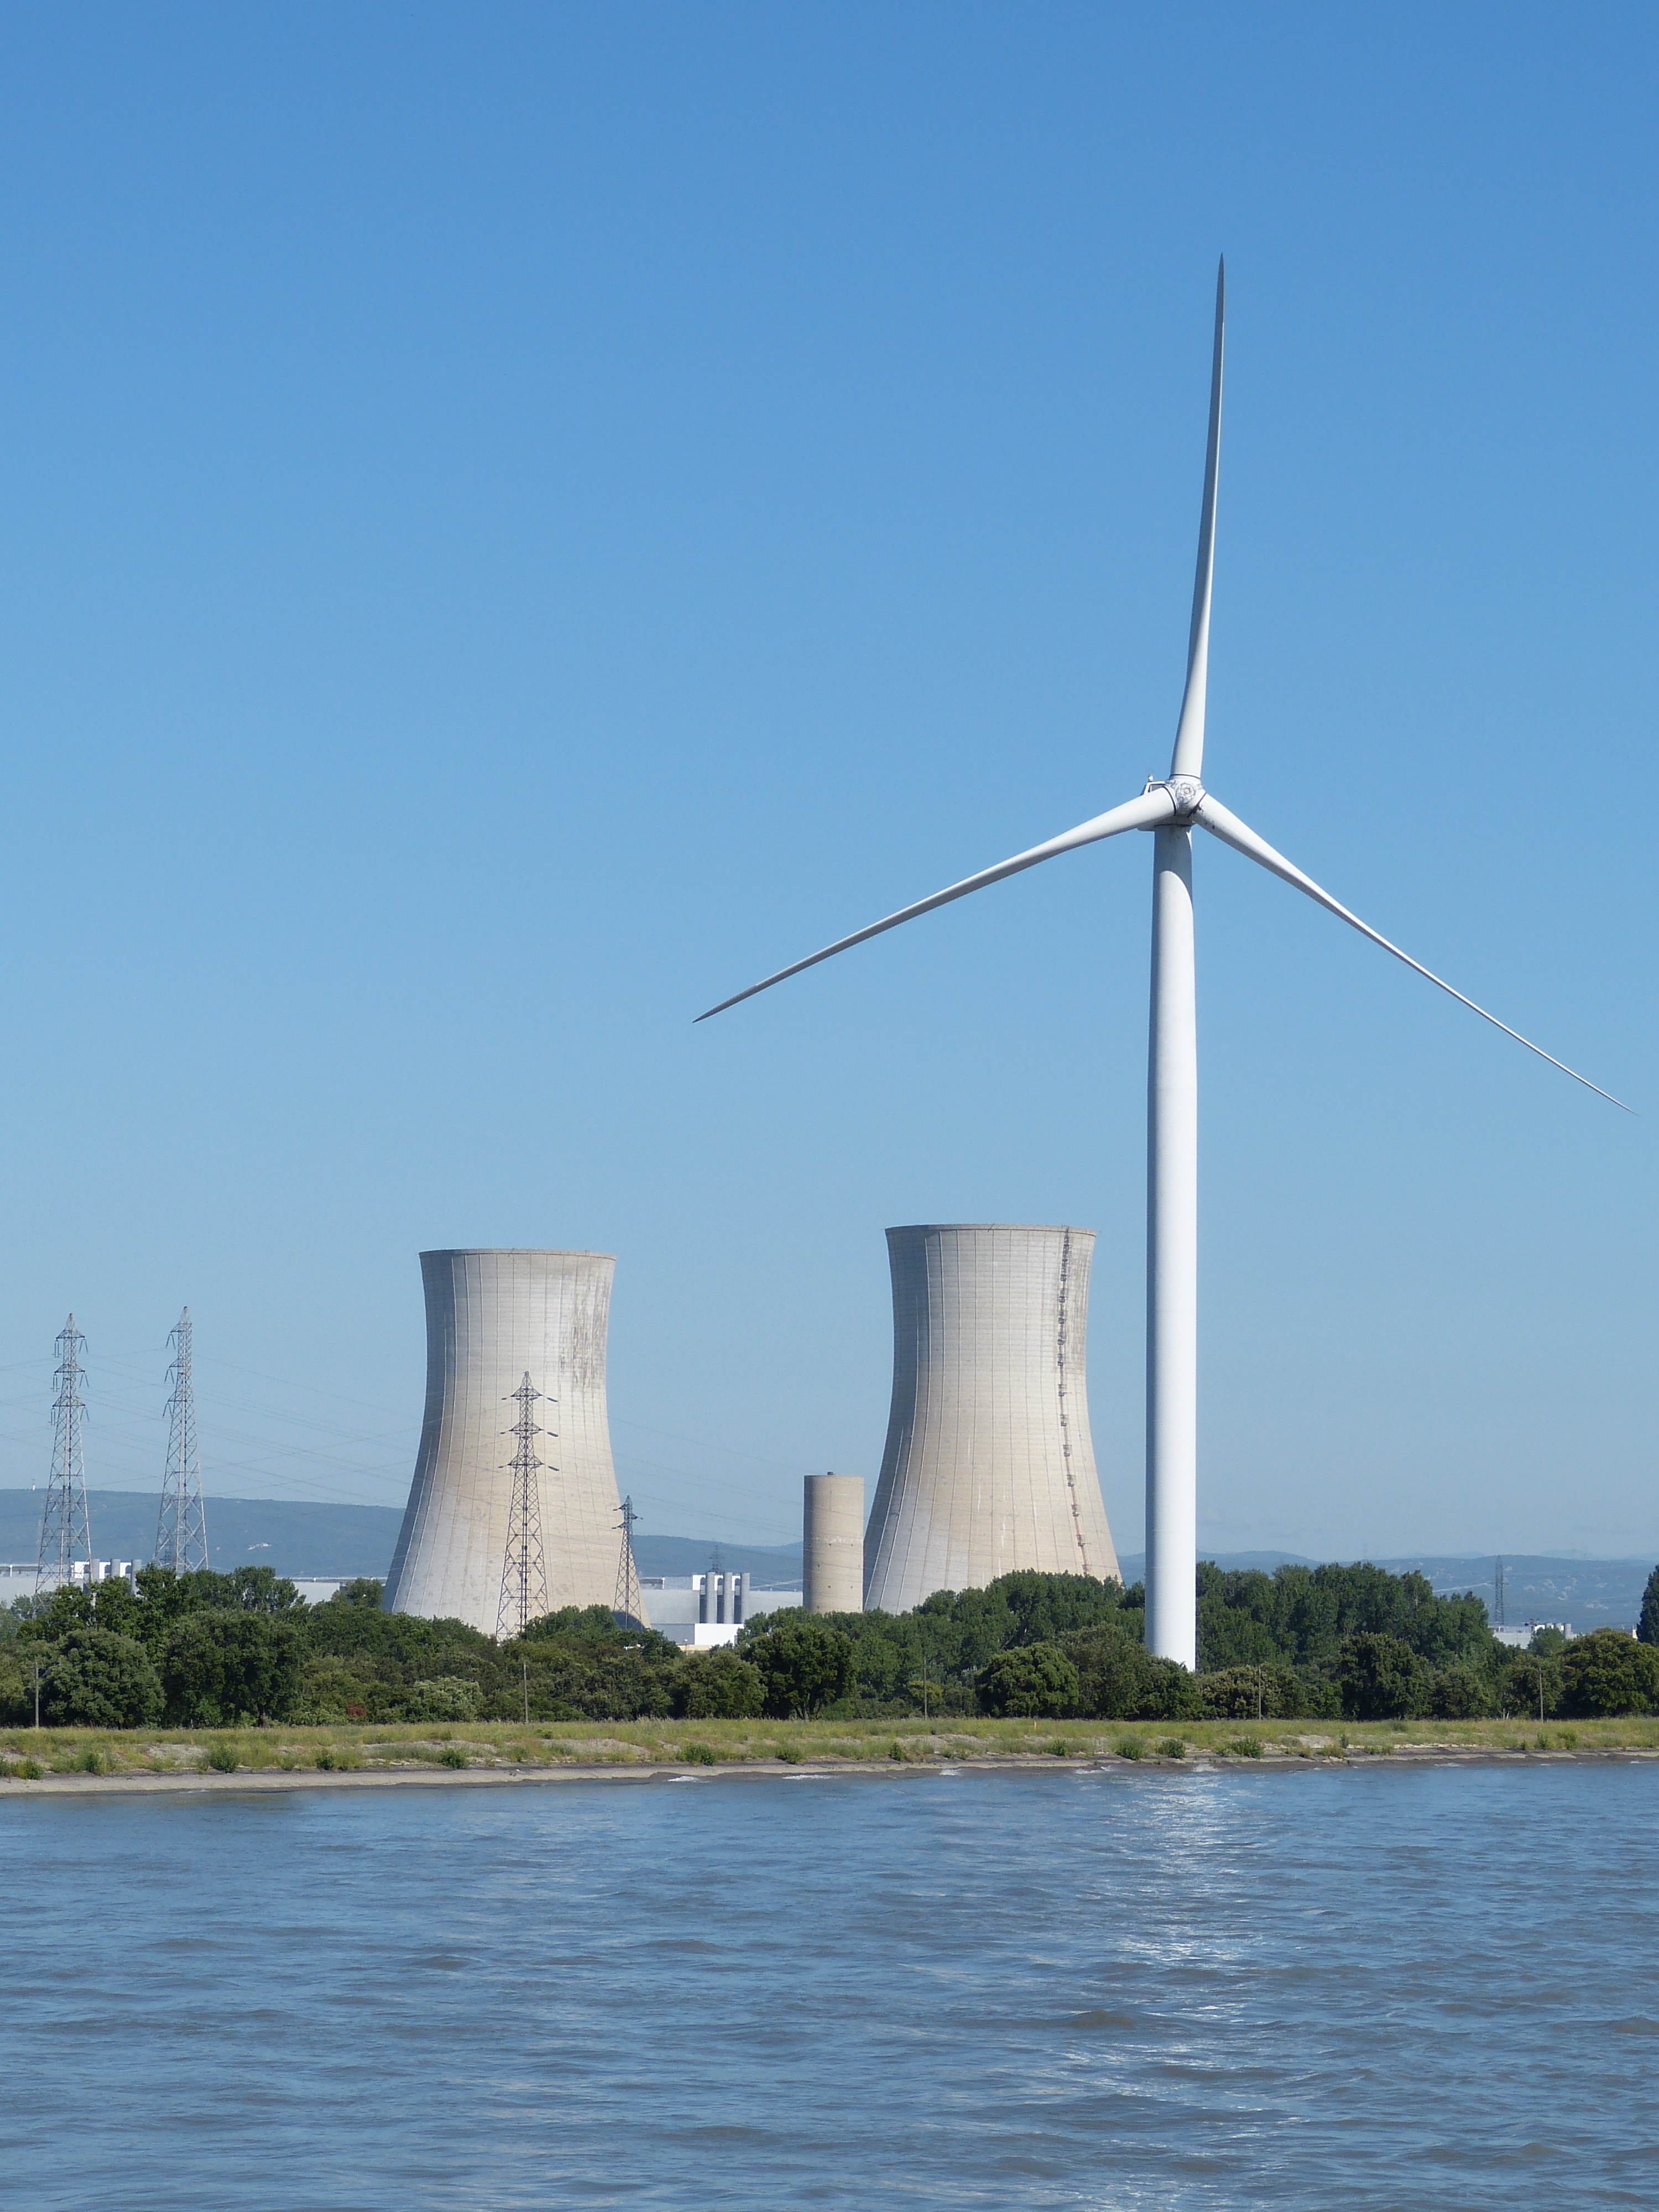
technology, windmill, wind, river, france, machine, industry, wind turbine, electricity, wind energy, energy, wind power, power plant, mill, wind farm, power generation, environmental technology, wind power plant, reactor, rhone, rotor blades, electricity production, cooling tower, nuclear power plant, atomic energy, nuclear energy, power station, tricastin